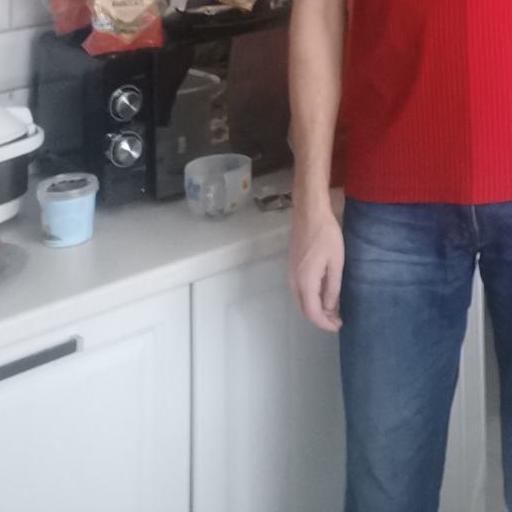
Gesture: no_gesture